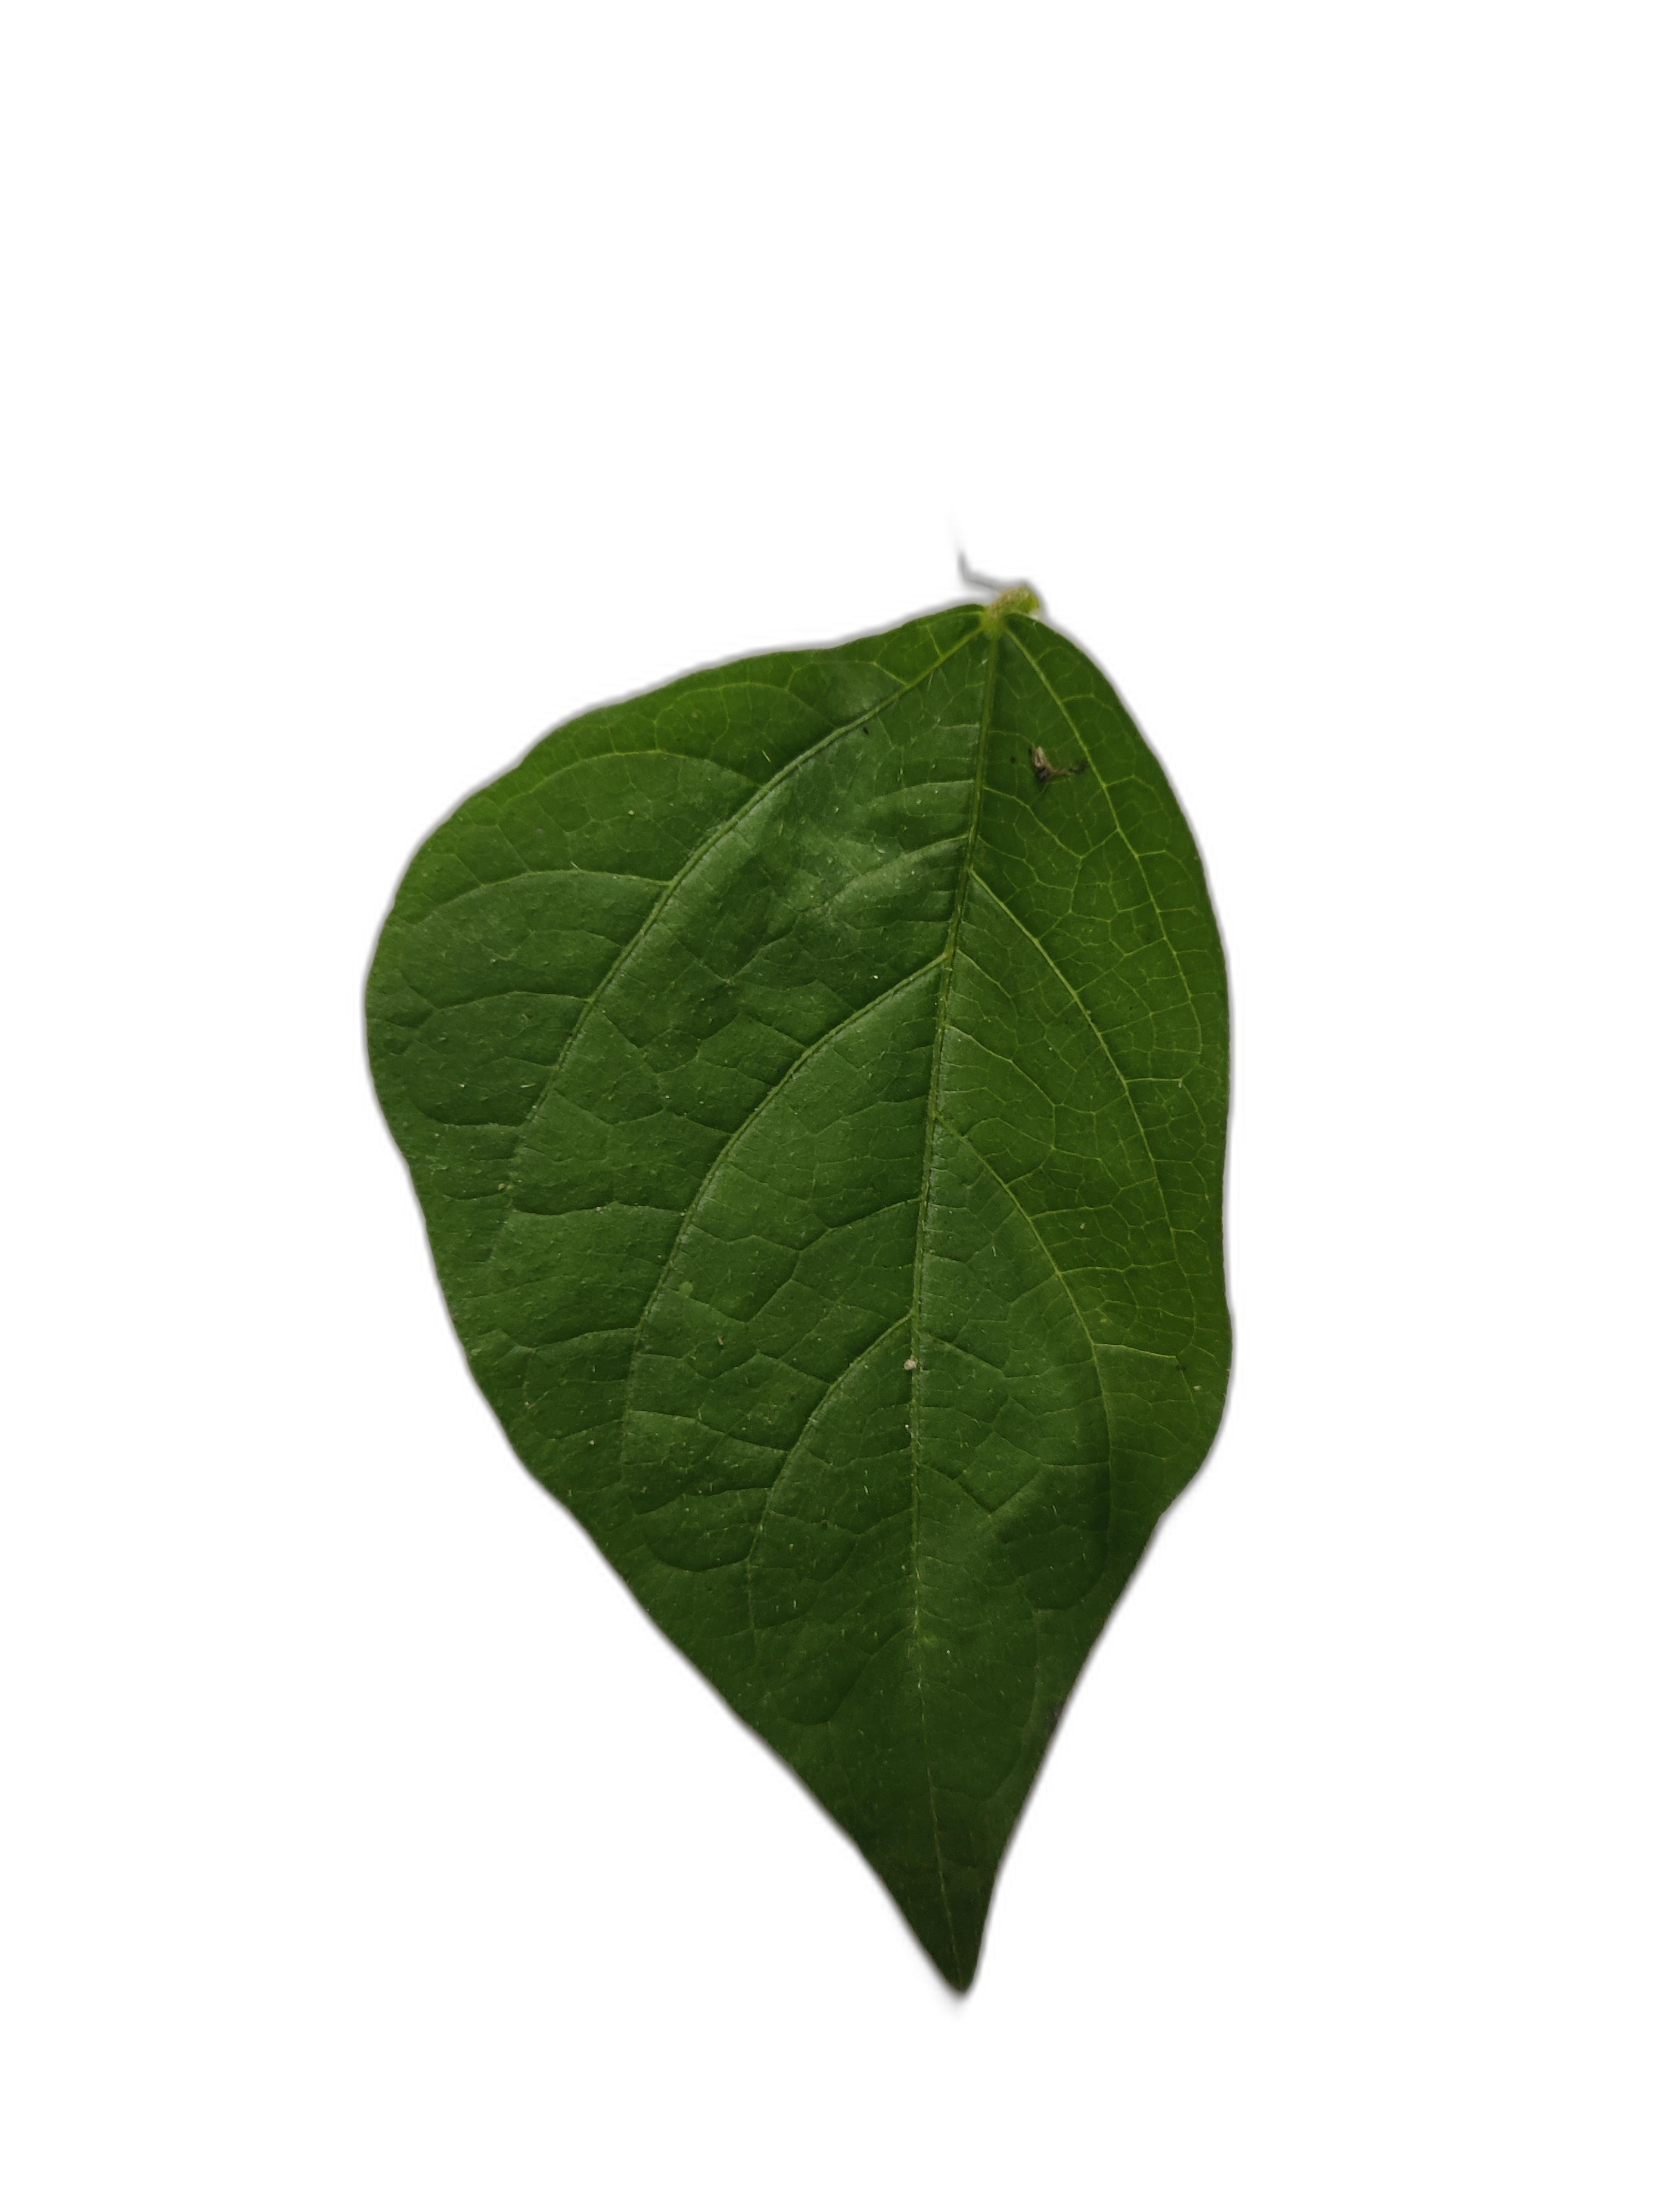
Label: Healthy